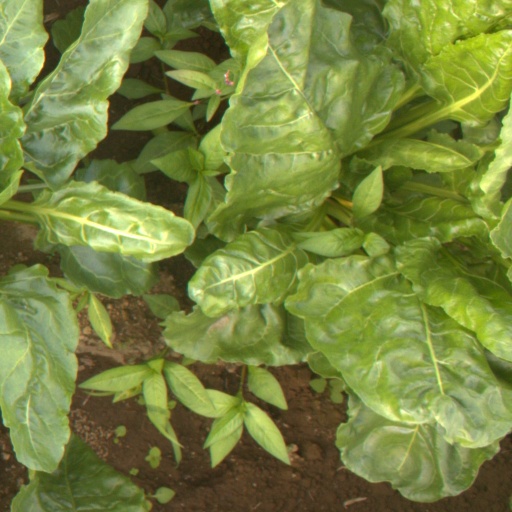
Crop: sugar beet